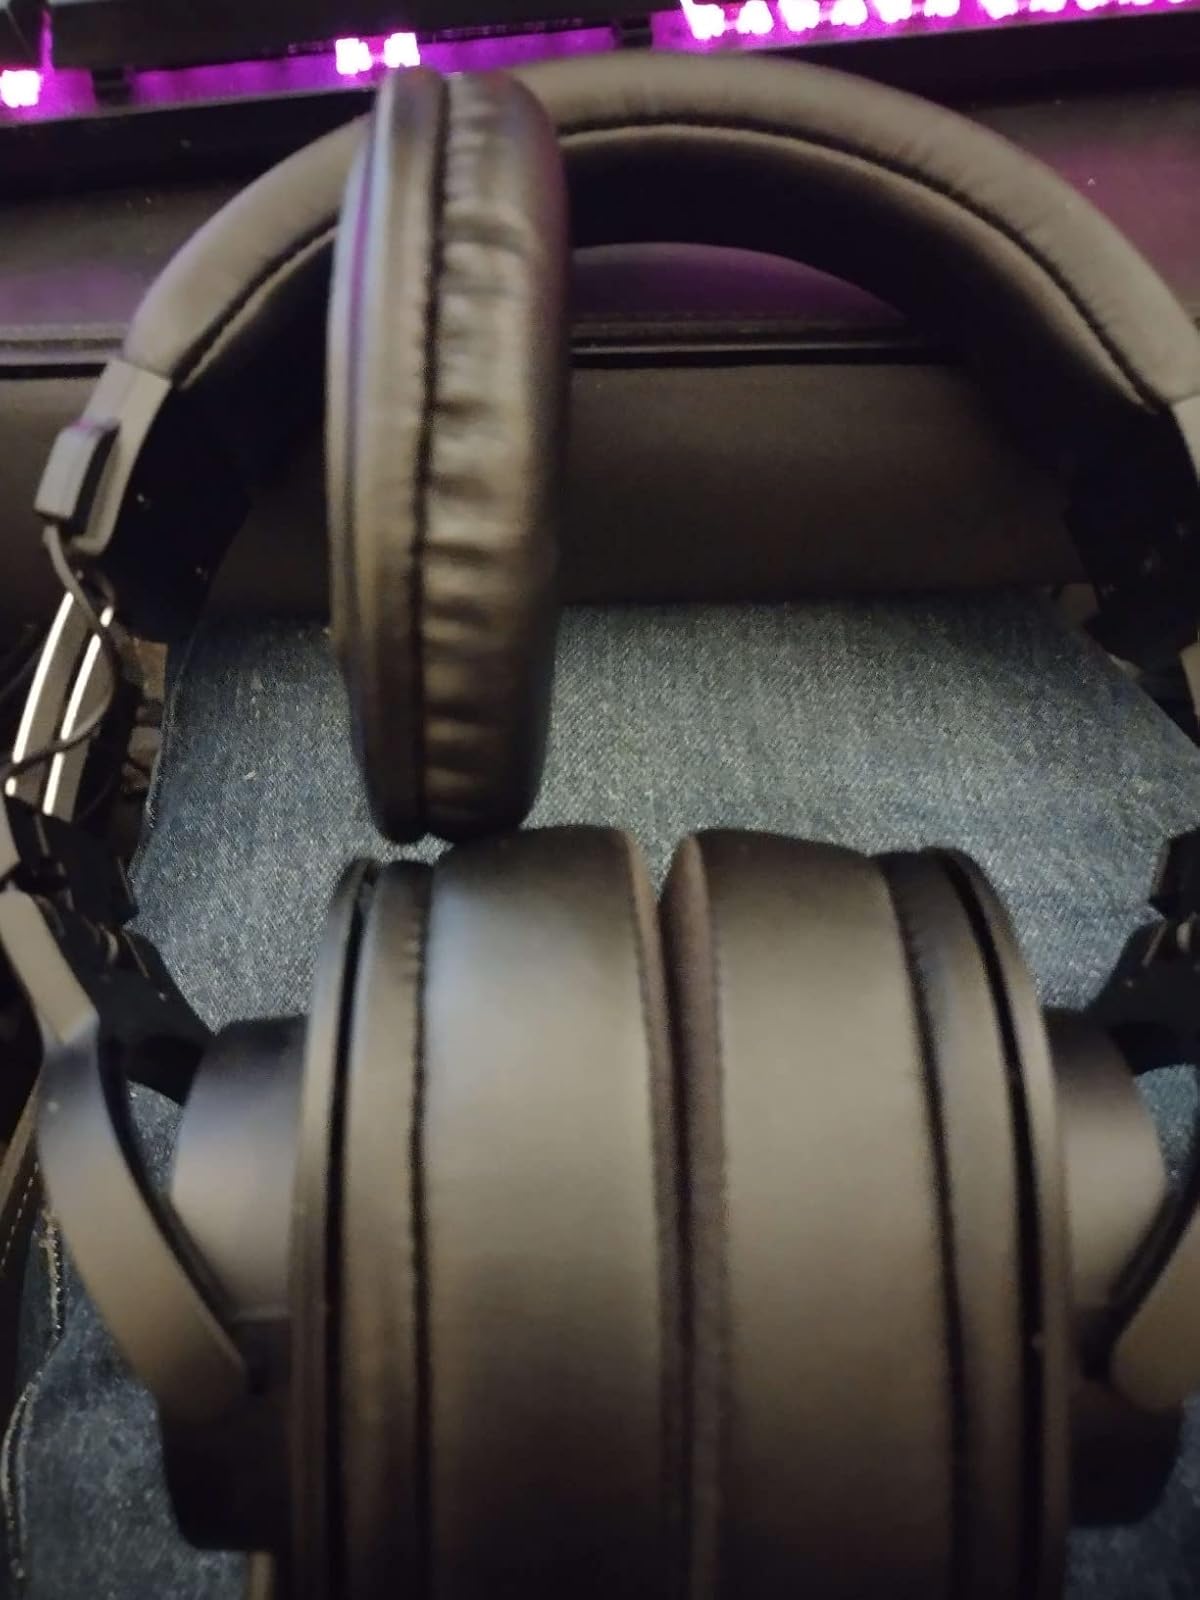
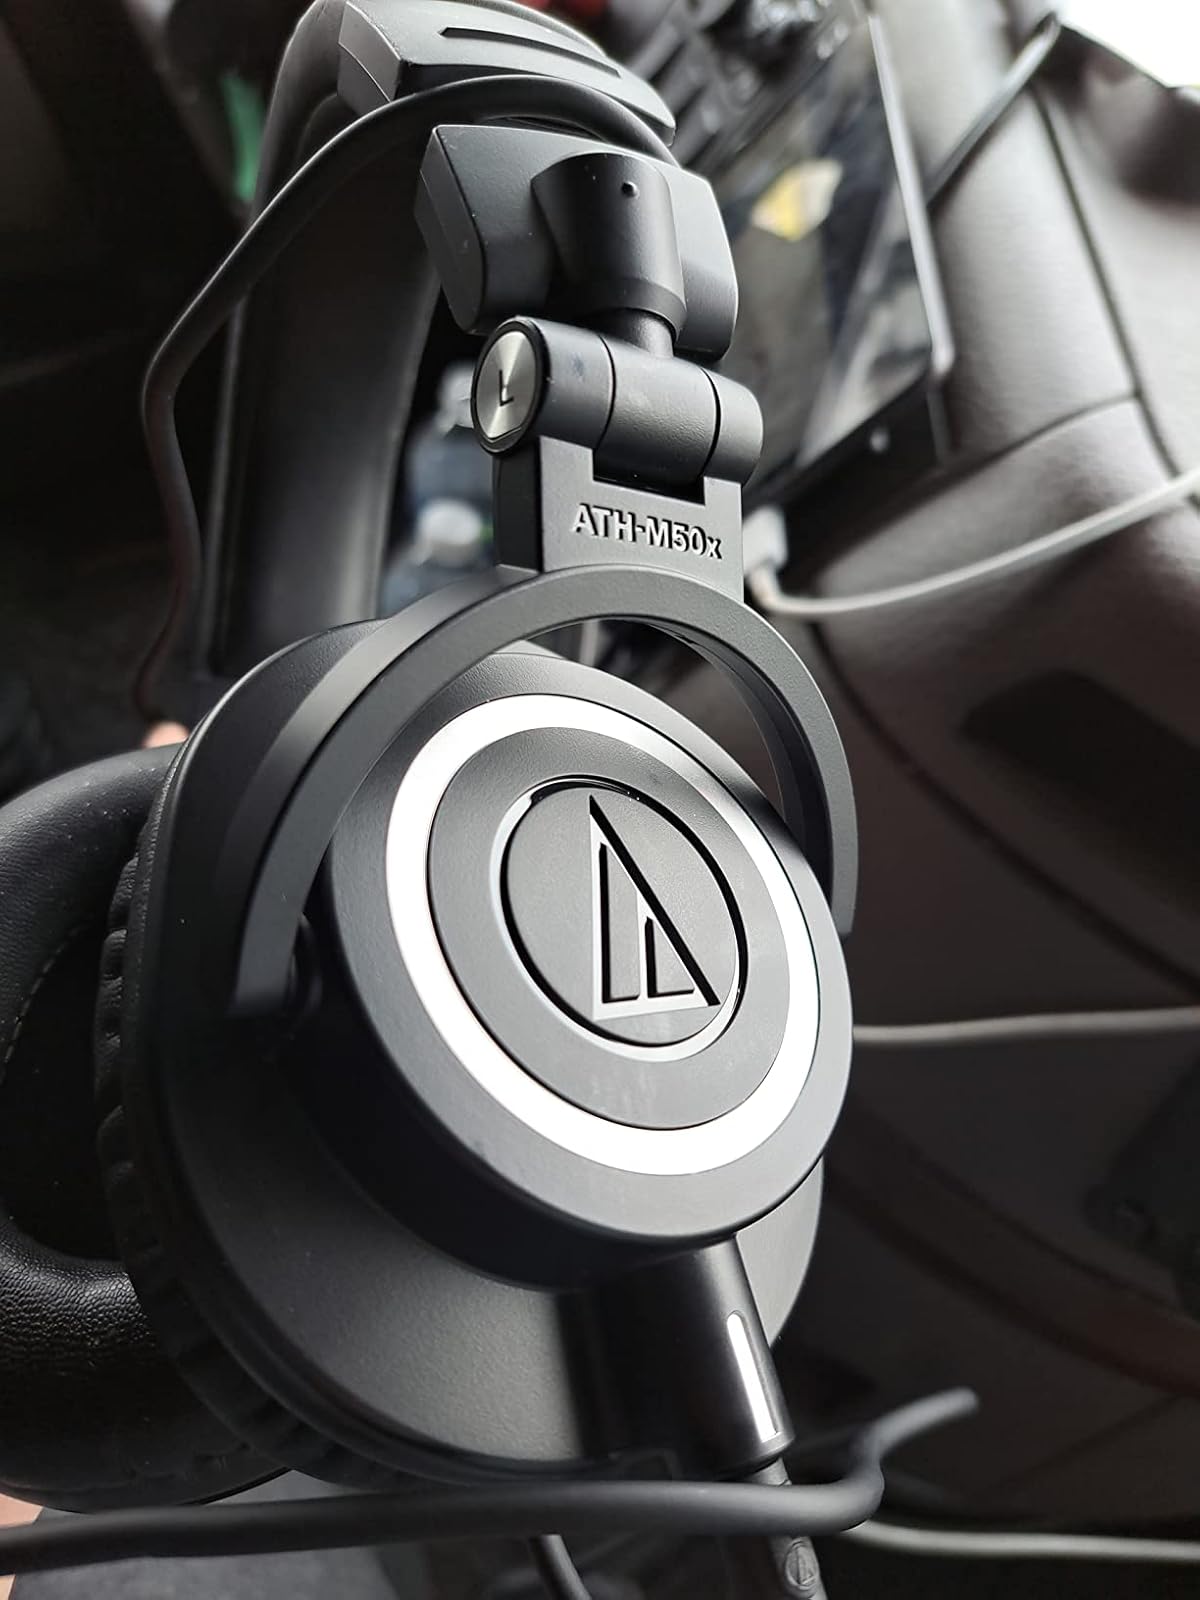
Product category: headphones
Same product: no